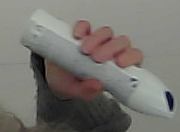
Product: rexona_spray